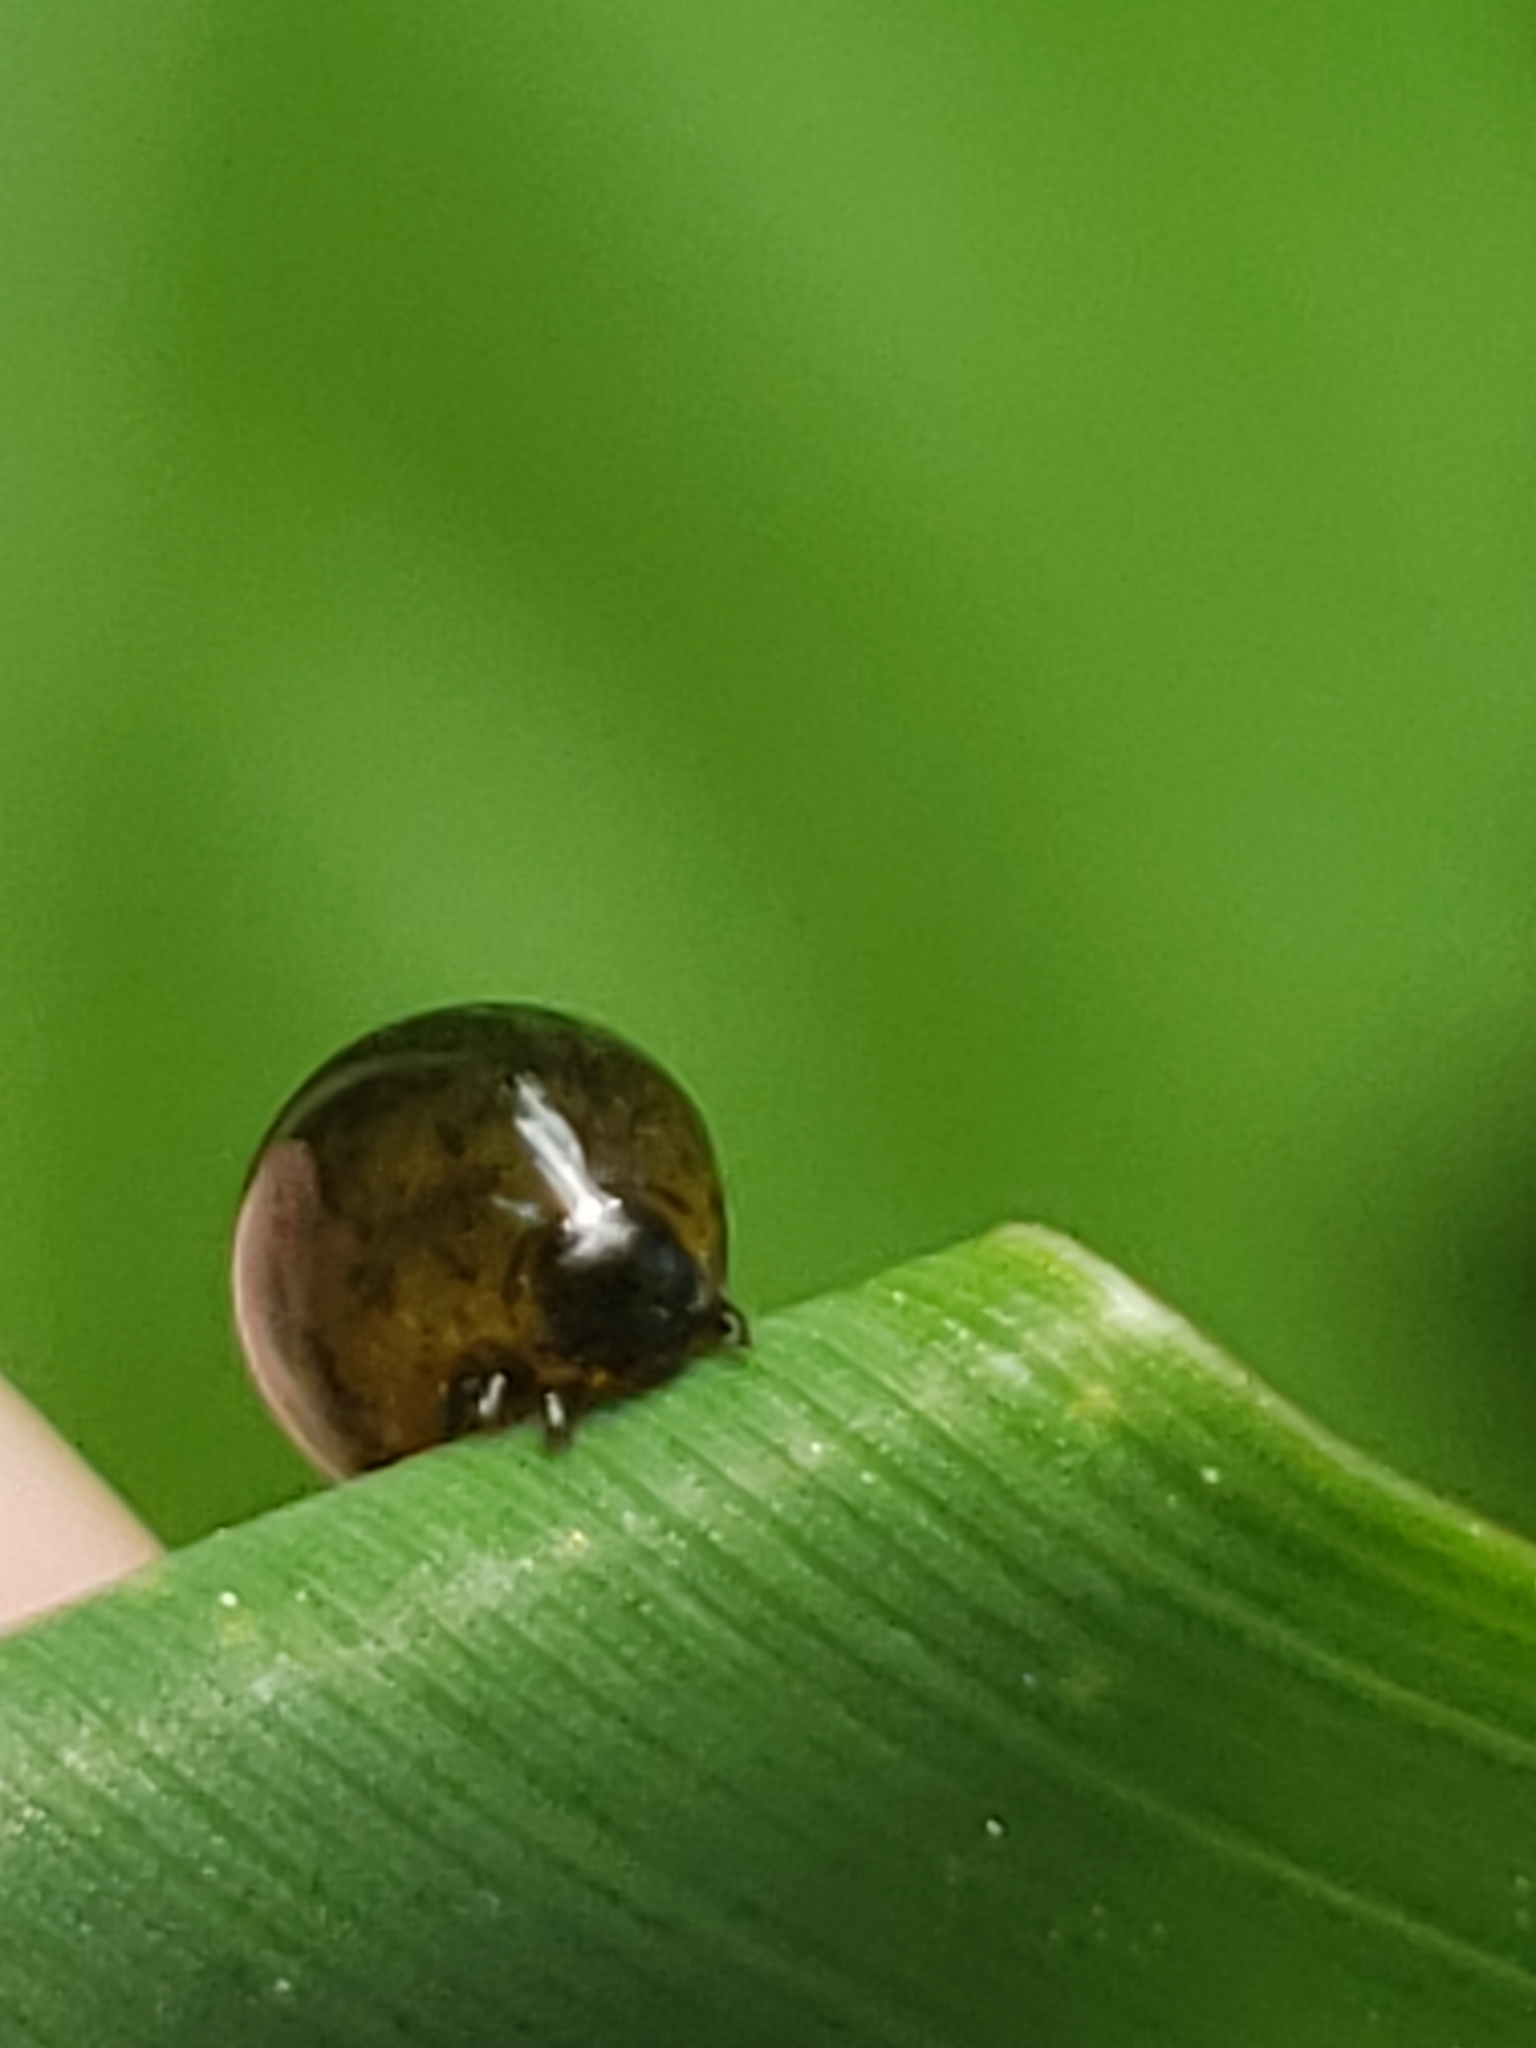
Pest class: cereal_leaf_beetle